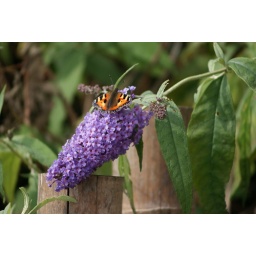
Tortoiseshell butterfly - was flying within the Zoo's grounds.